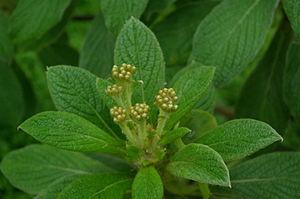
Cylindrocline commersonii est une espèce de plante à fleurs de la famille des Asteraceae. Elle est endémique de l'île Maurice et est en danger critique d'extinction.